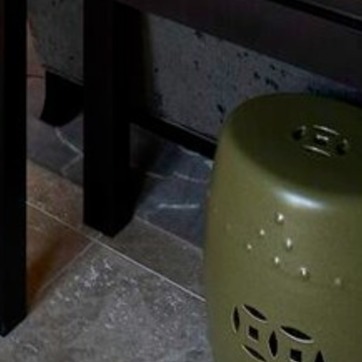
Material: carpet